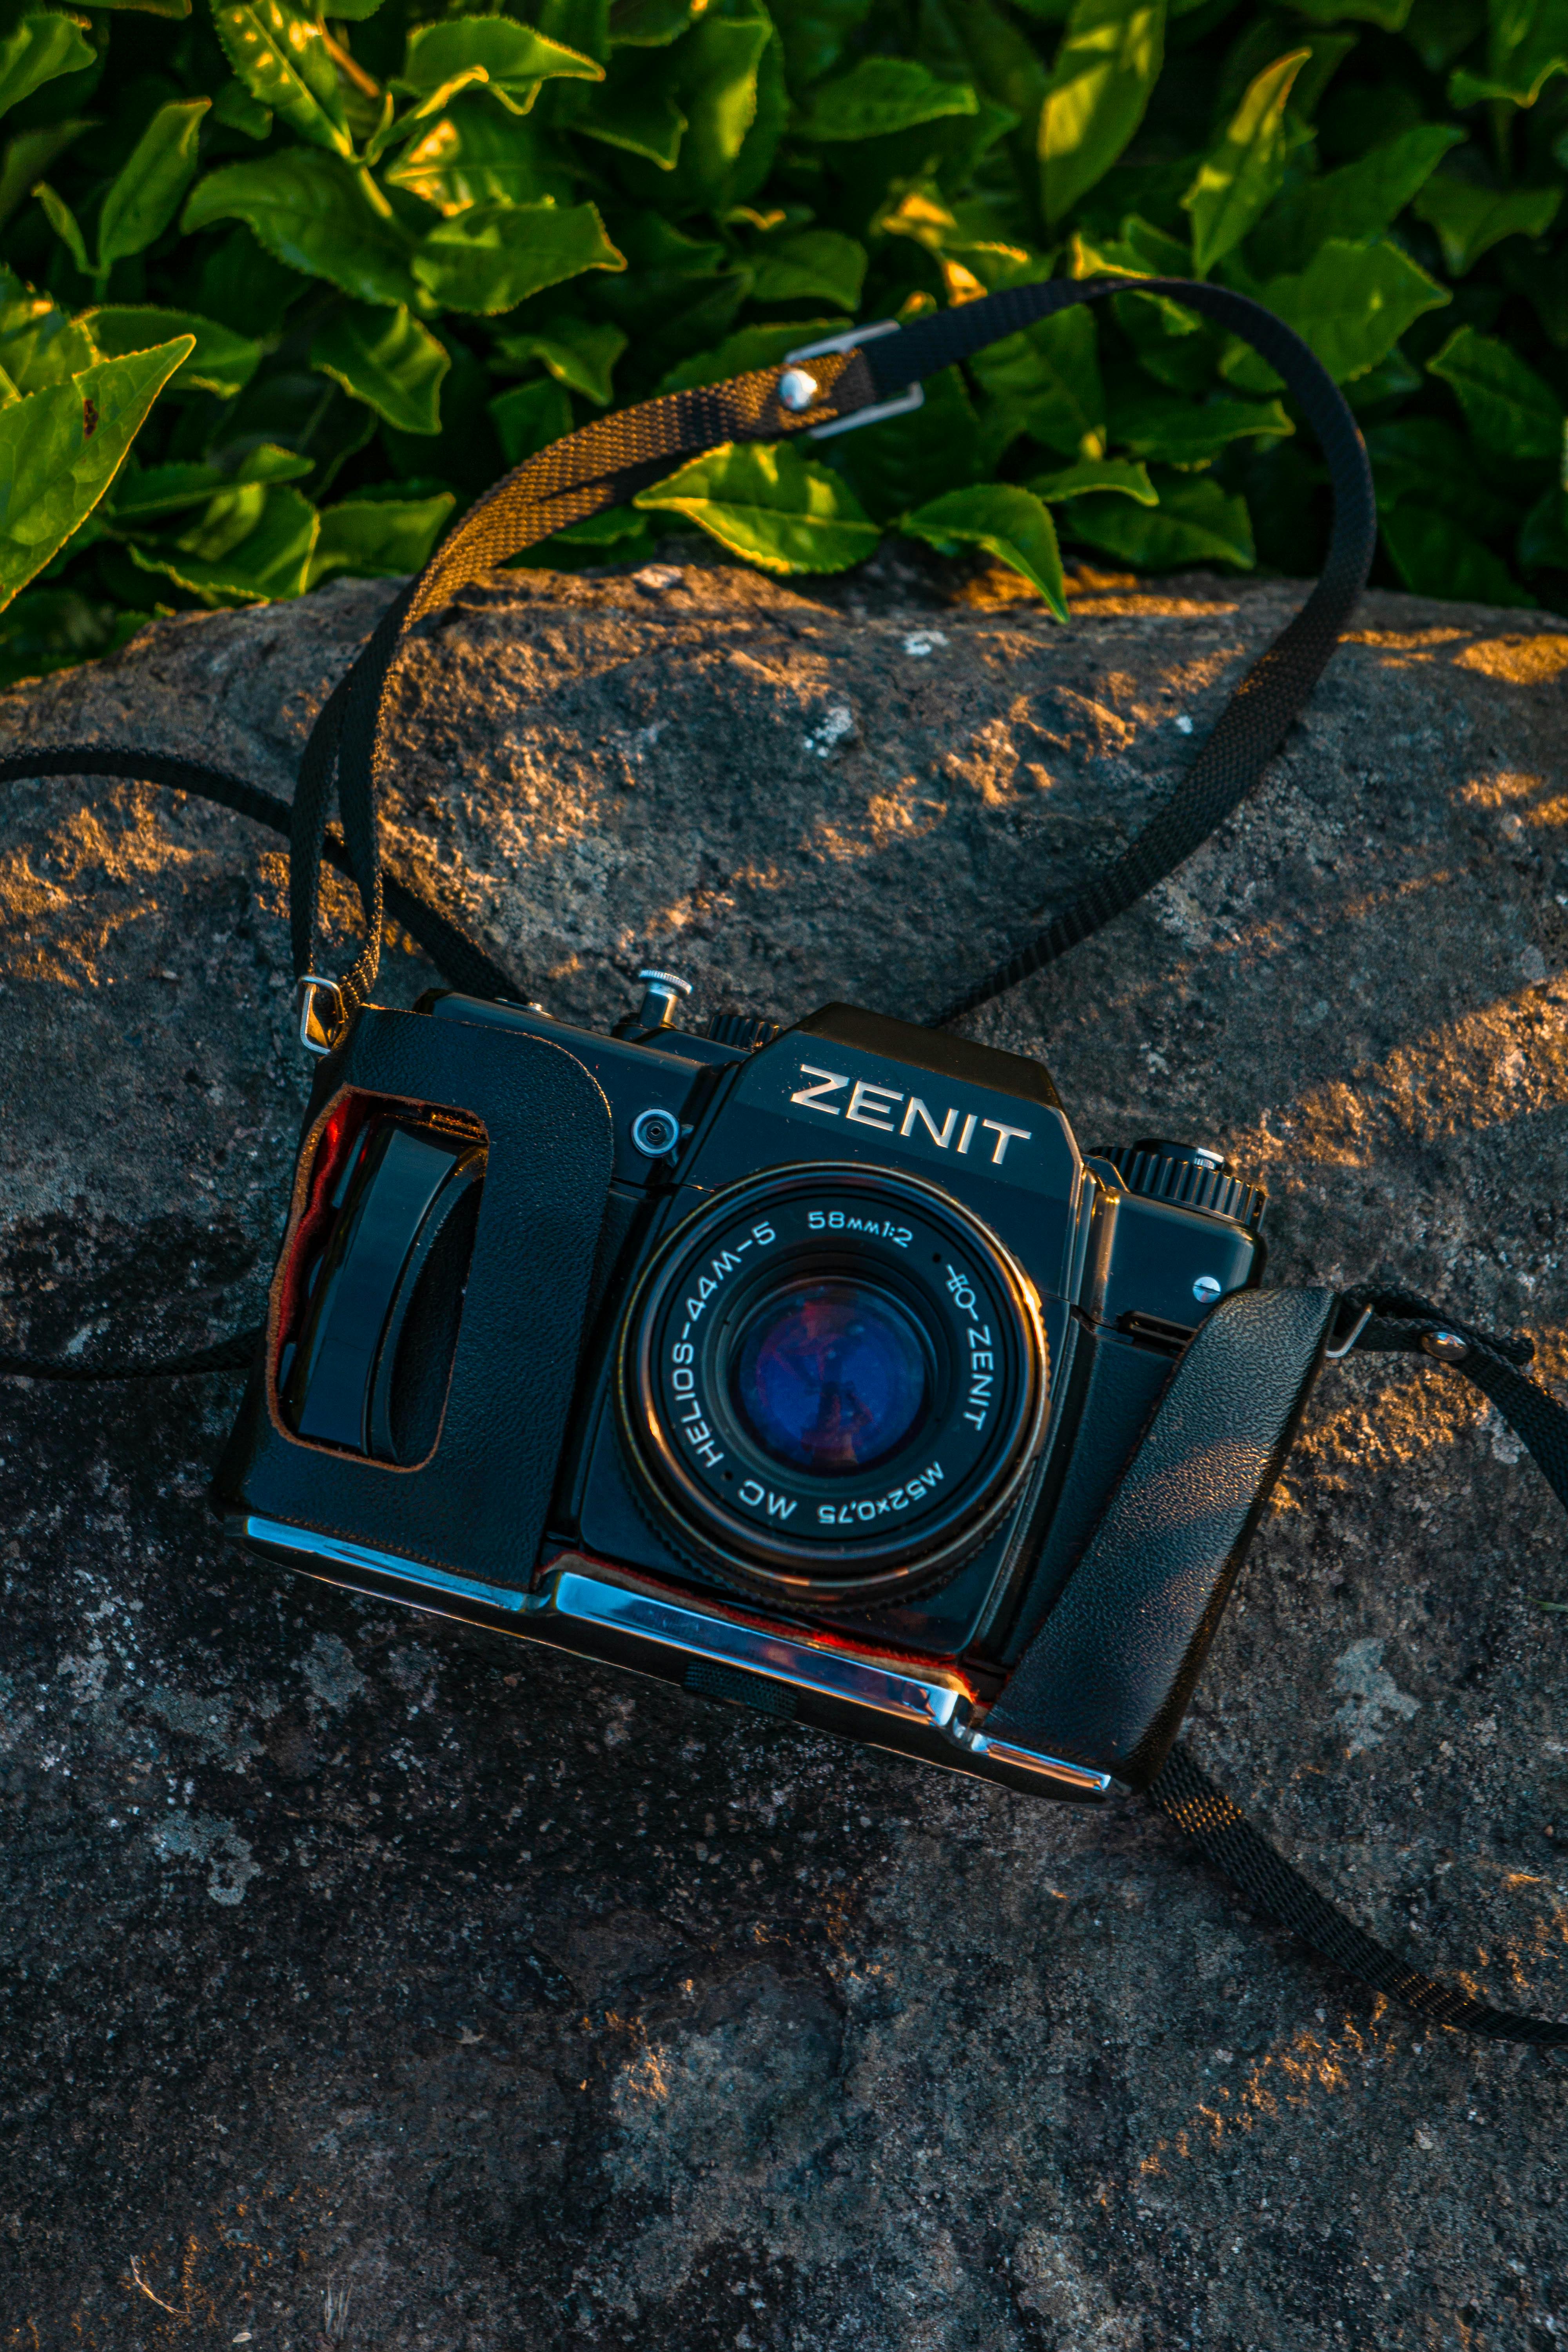
camera, plant, cameras optics, digital camera, camera lens, reflex camera, wood, grass, circle, font, gadget, road surface, electric blue, camera accessory, single lens reflex camera, bag, automotive tire, art, film camera, pattern, soil, mirrorless interchangeable lens camera, fashion accessory, lens, logo, Point and shoot camera, personal protective equipment, asphalt, visual arts, landscape, metal, leather, denim, illustration, strap, shutter, shadow, automotive wheel system, still life photography, rock